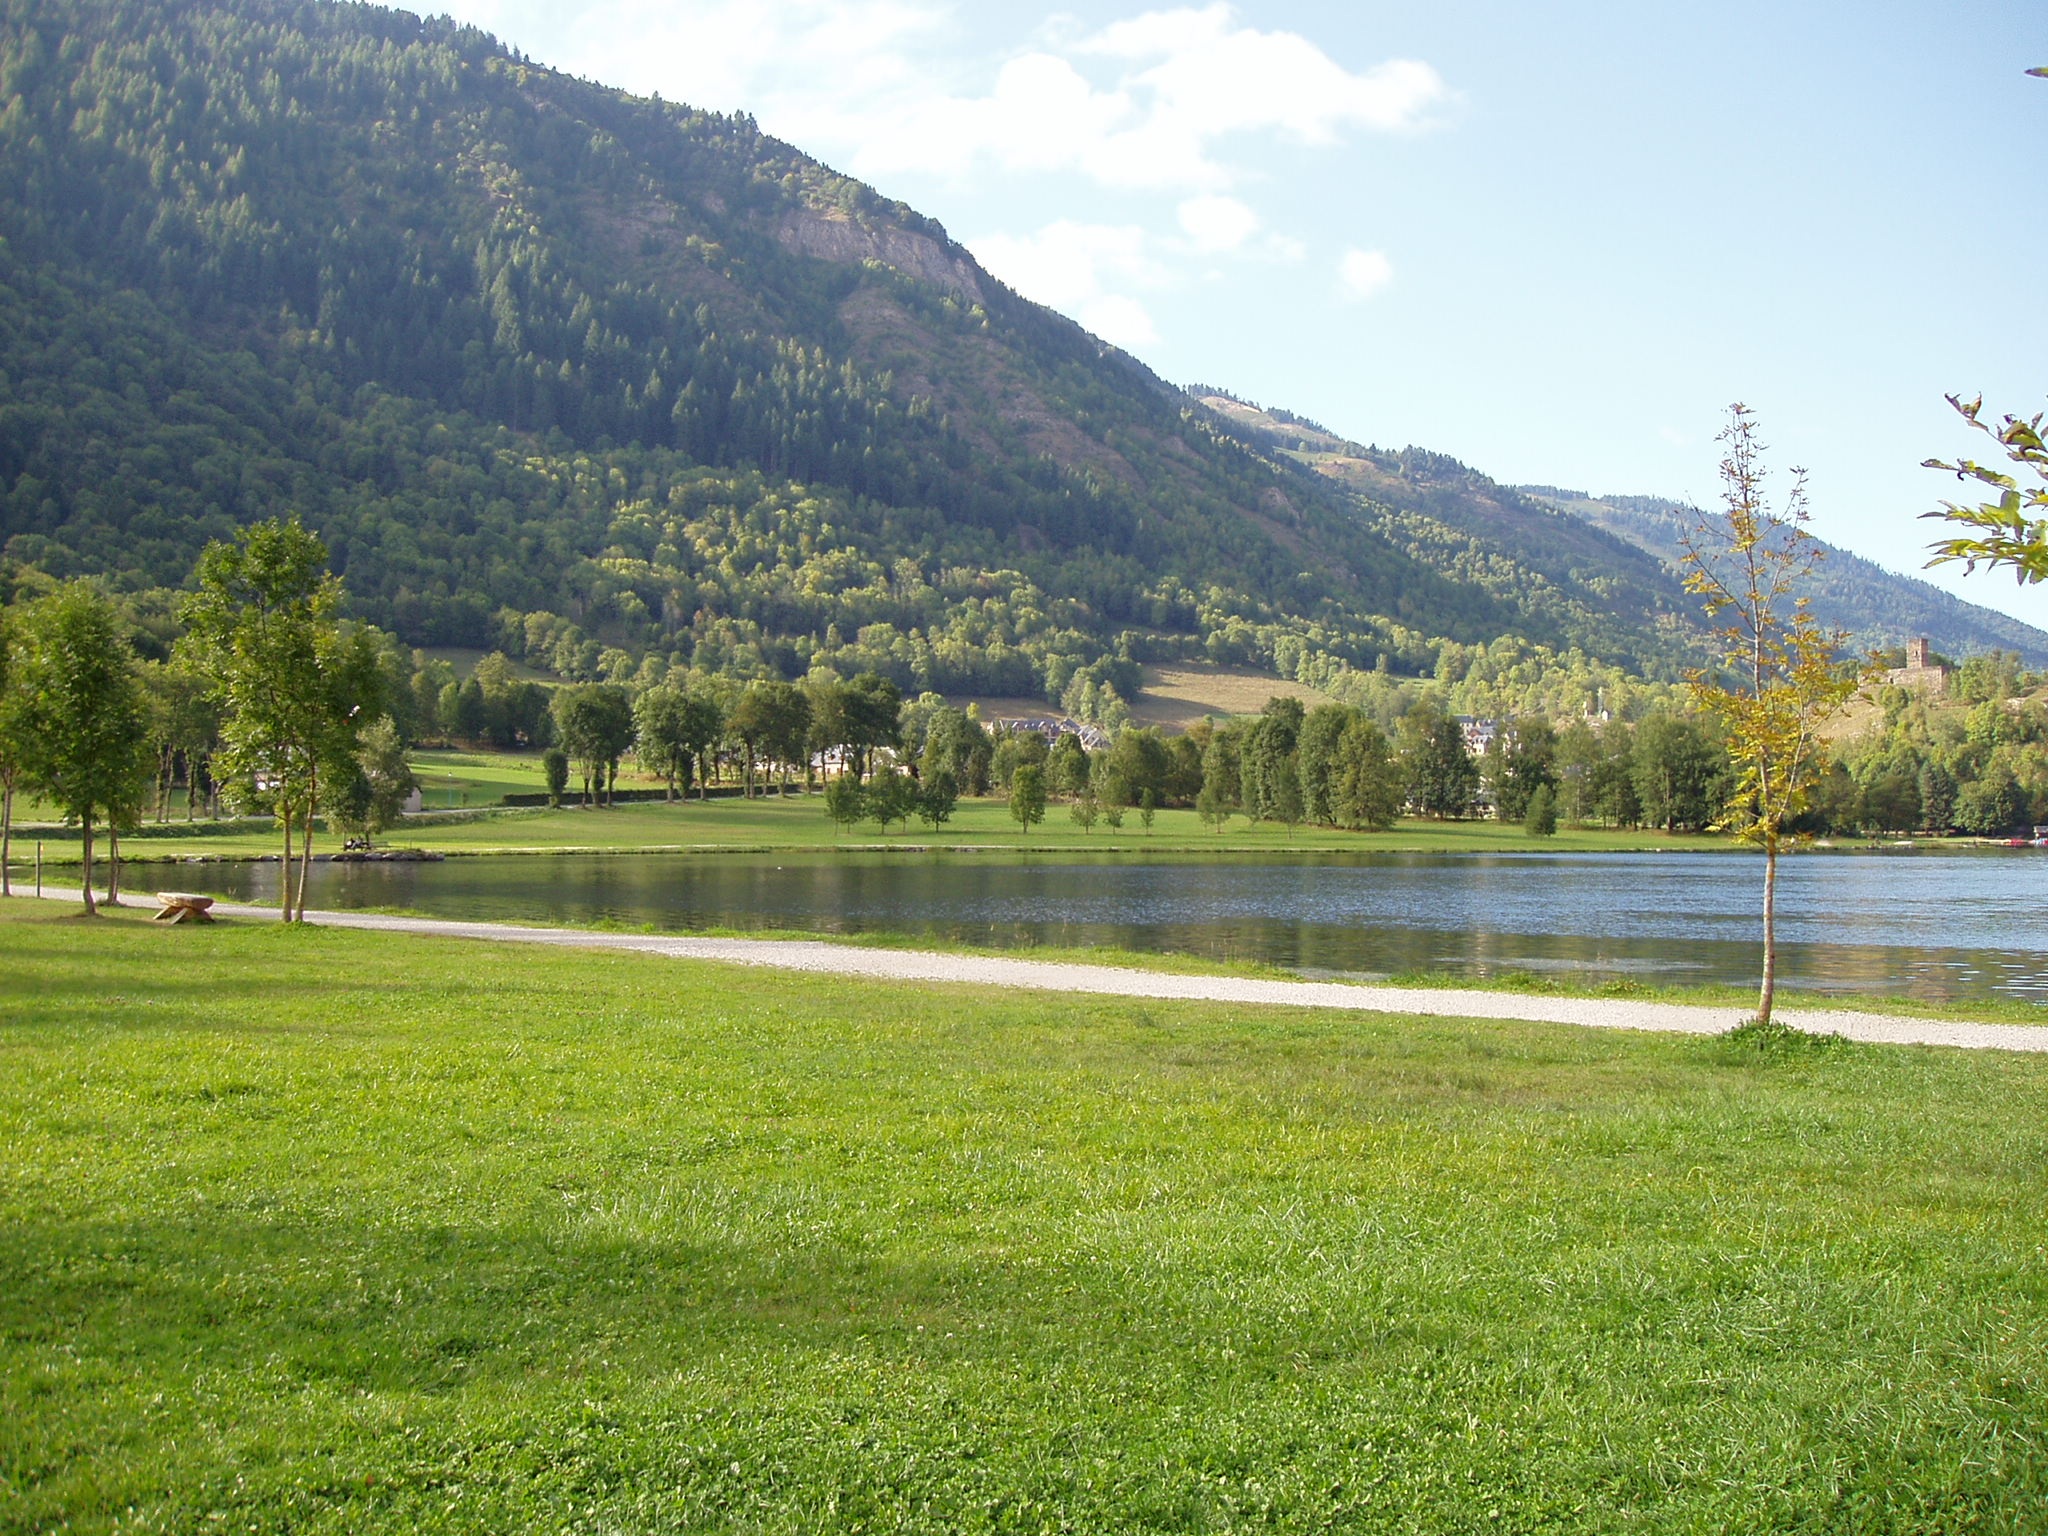
landscape, tree, nature, grass, mountain, meadow, hill, lake, river, valley, mountain range, pond, park, reservoir, body of water, loch, pyrenees, rural area, mountainous landforms